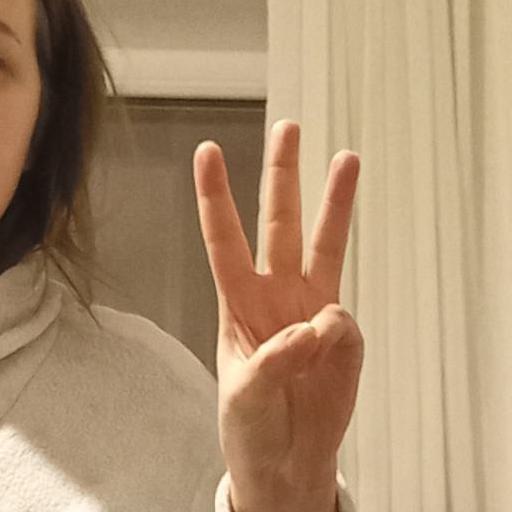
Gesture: three